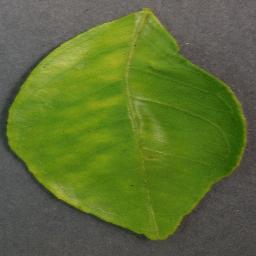
Label: Orange___Haunglongbing_(Citrus_greening)